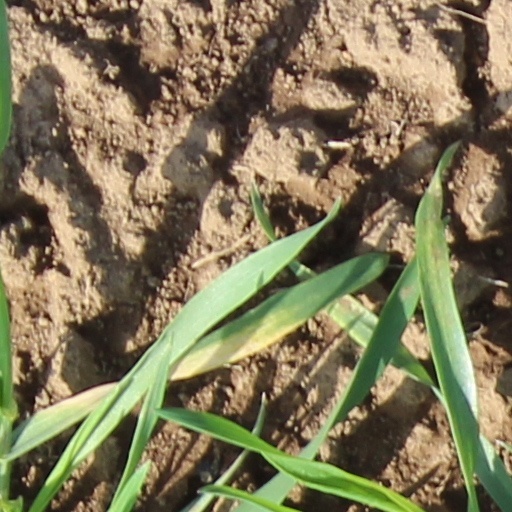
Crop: wheat